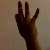
The image shows a hand gesture representing the number 9 in Indian Sign Language.